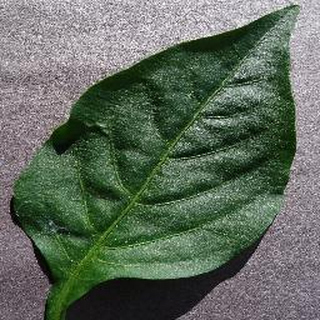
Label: healthy_bell_pepper